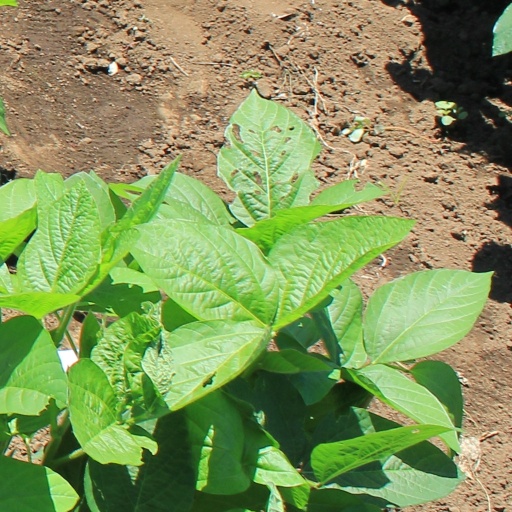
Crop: soybean